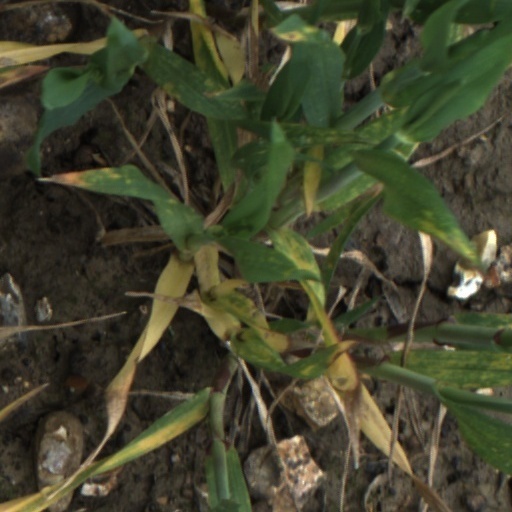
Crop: wheat